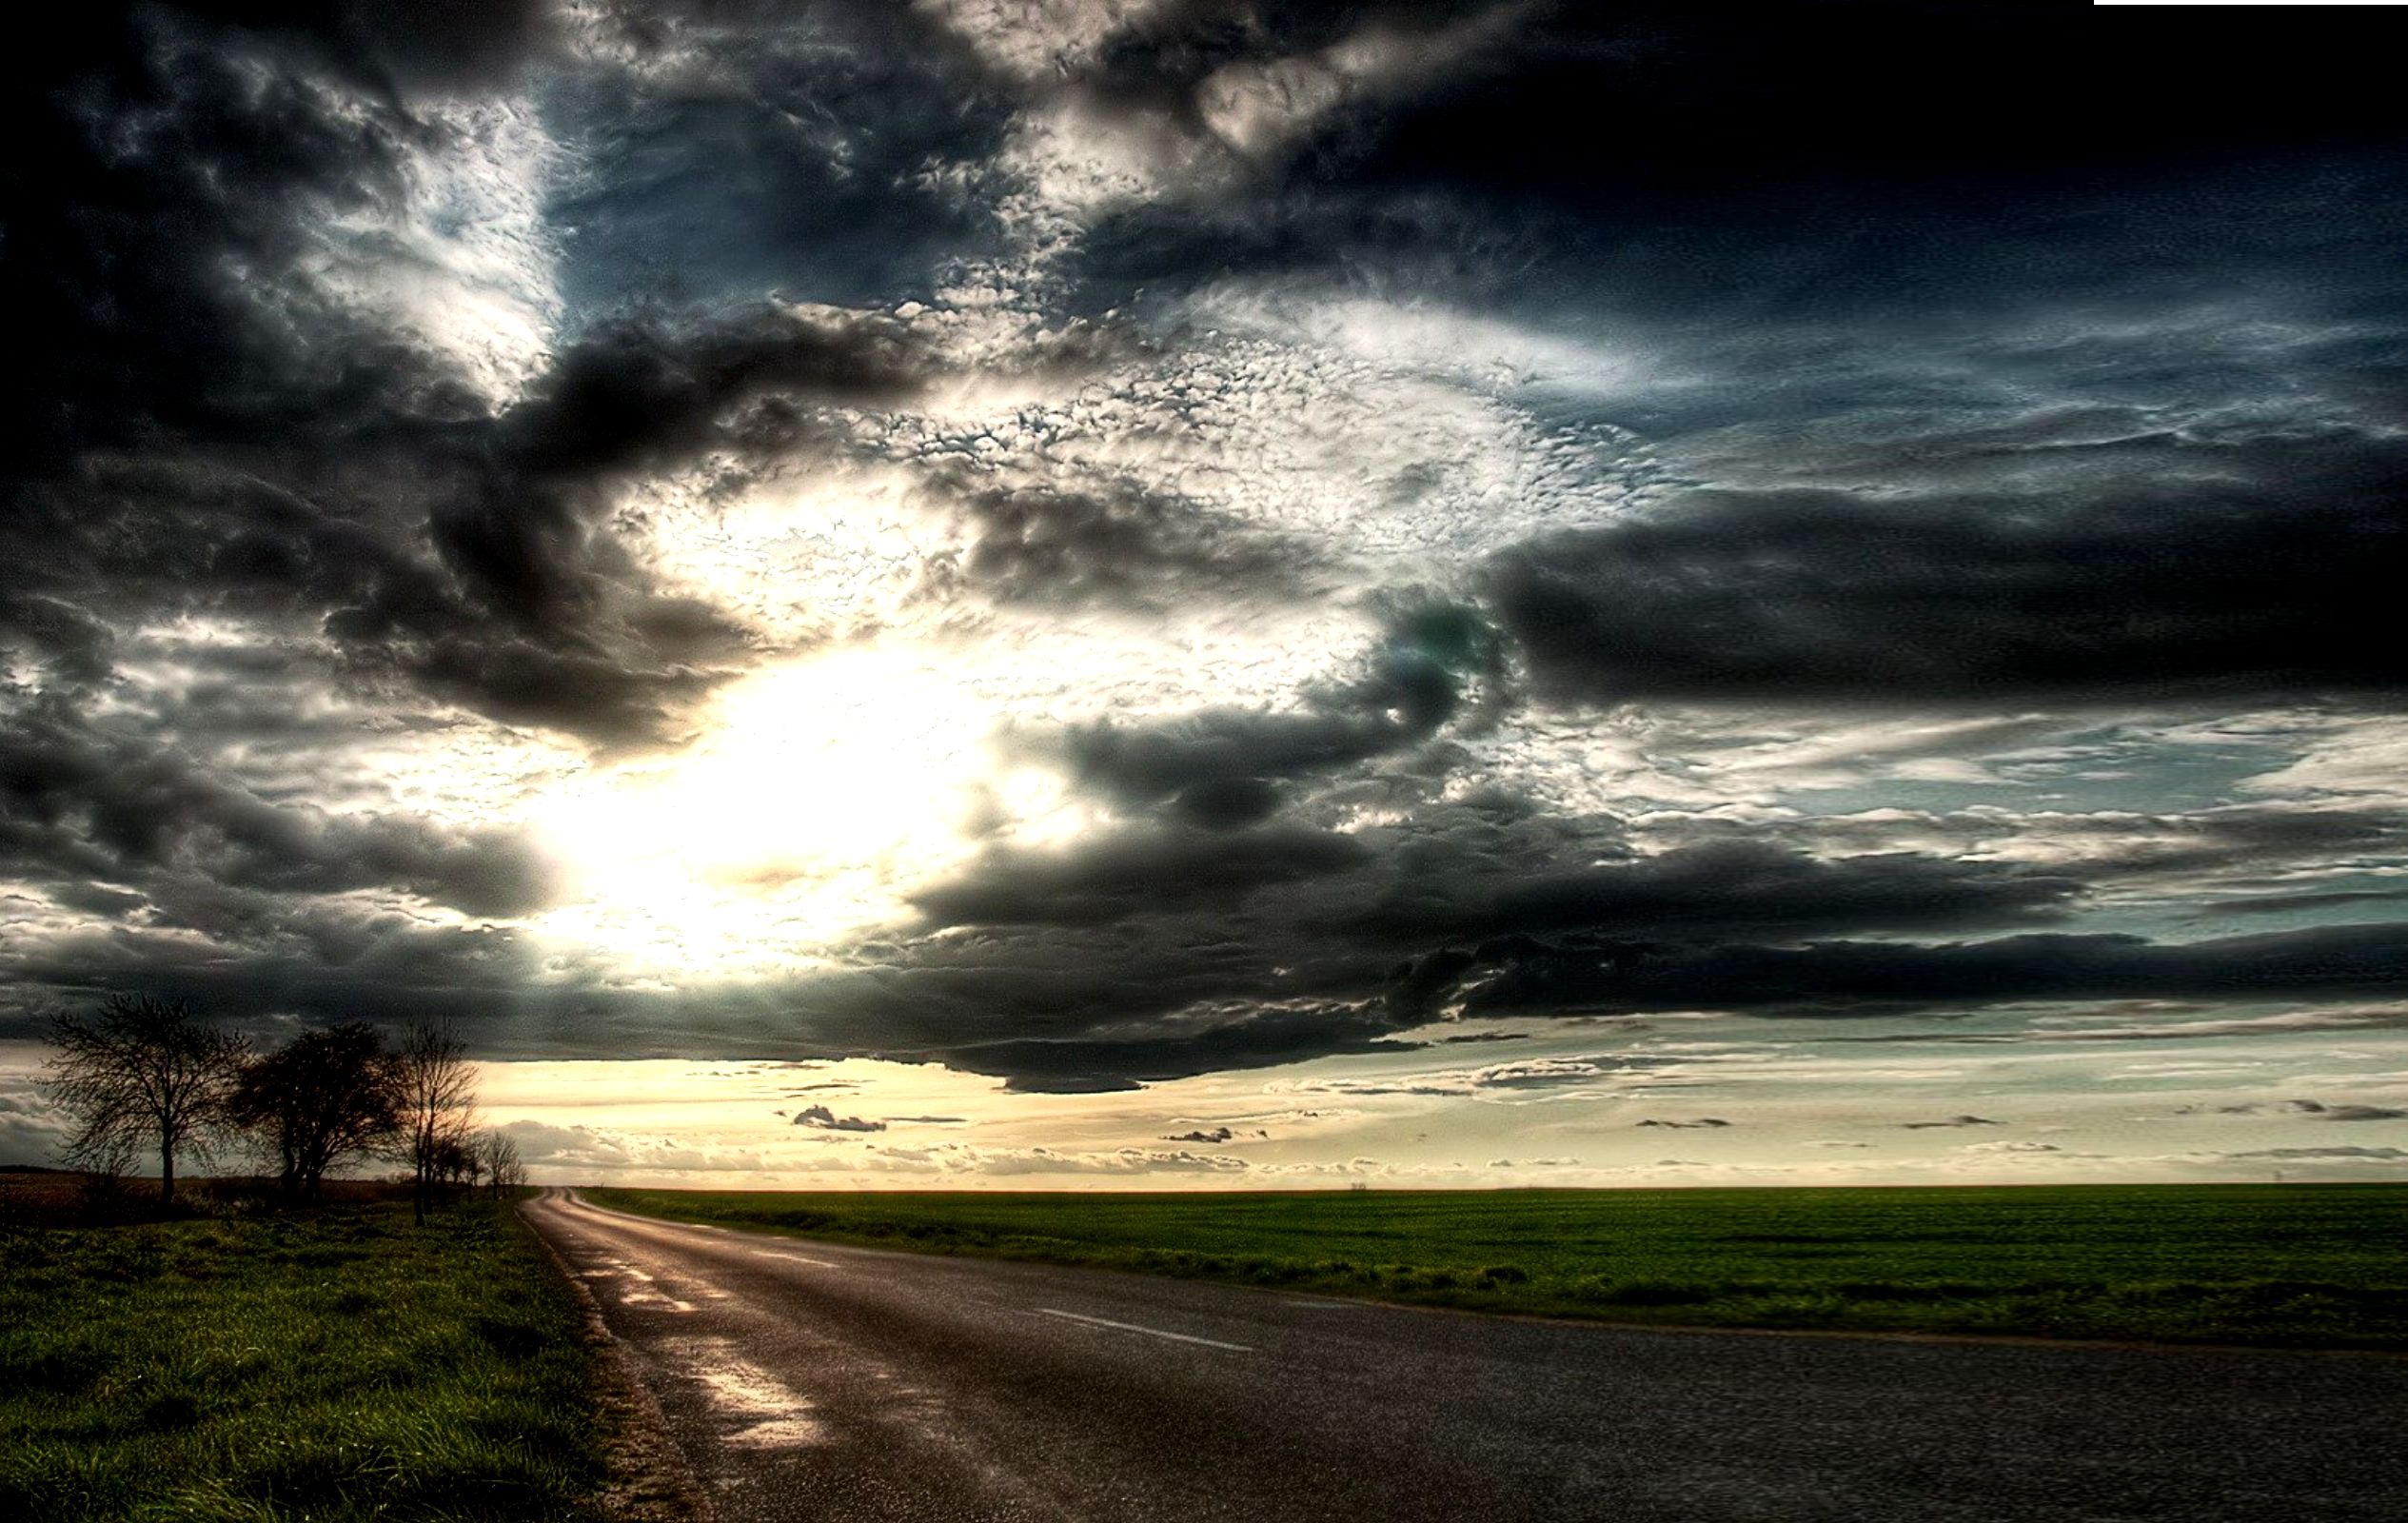
sea, nature, horizon, light, cloud, sky, sun, sunset, road, sunlight, morning, dawn, atmosphere, dusk, evening, weather, darkness, thunderstorm, bad weather, meteorological phenomenon, heavy sky, heavy weather